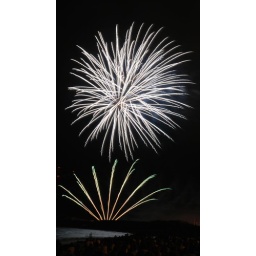
There's a great white flower in the sky